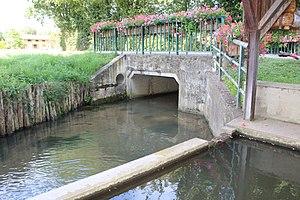
Lavoir de Saint-Julien-sur-Veyle.
Saint-Julien-sur-Veyle est une commune française, située dans le département de l'Ain en région Auvergne-Rhône-Alpes. Le bourg du village du canton de Vonnas, installé sur un promontoire surplombant les vallons du Bourbon et du Berthelon, fait face à la vaste surface boisée située au sud-ouest de Saint-Julien.